Balliang

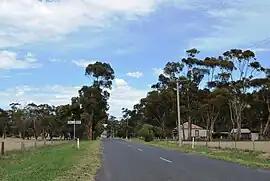
Balliang

Balliang is a locality in Victoria, Australia. It is divided between the Shire of Moorabool and City of Greater Geelong local government areas. It lies north of Geelong and from the state capital, Melbourne. At the , Balliang had a population of 254.